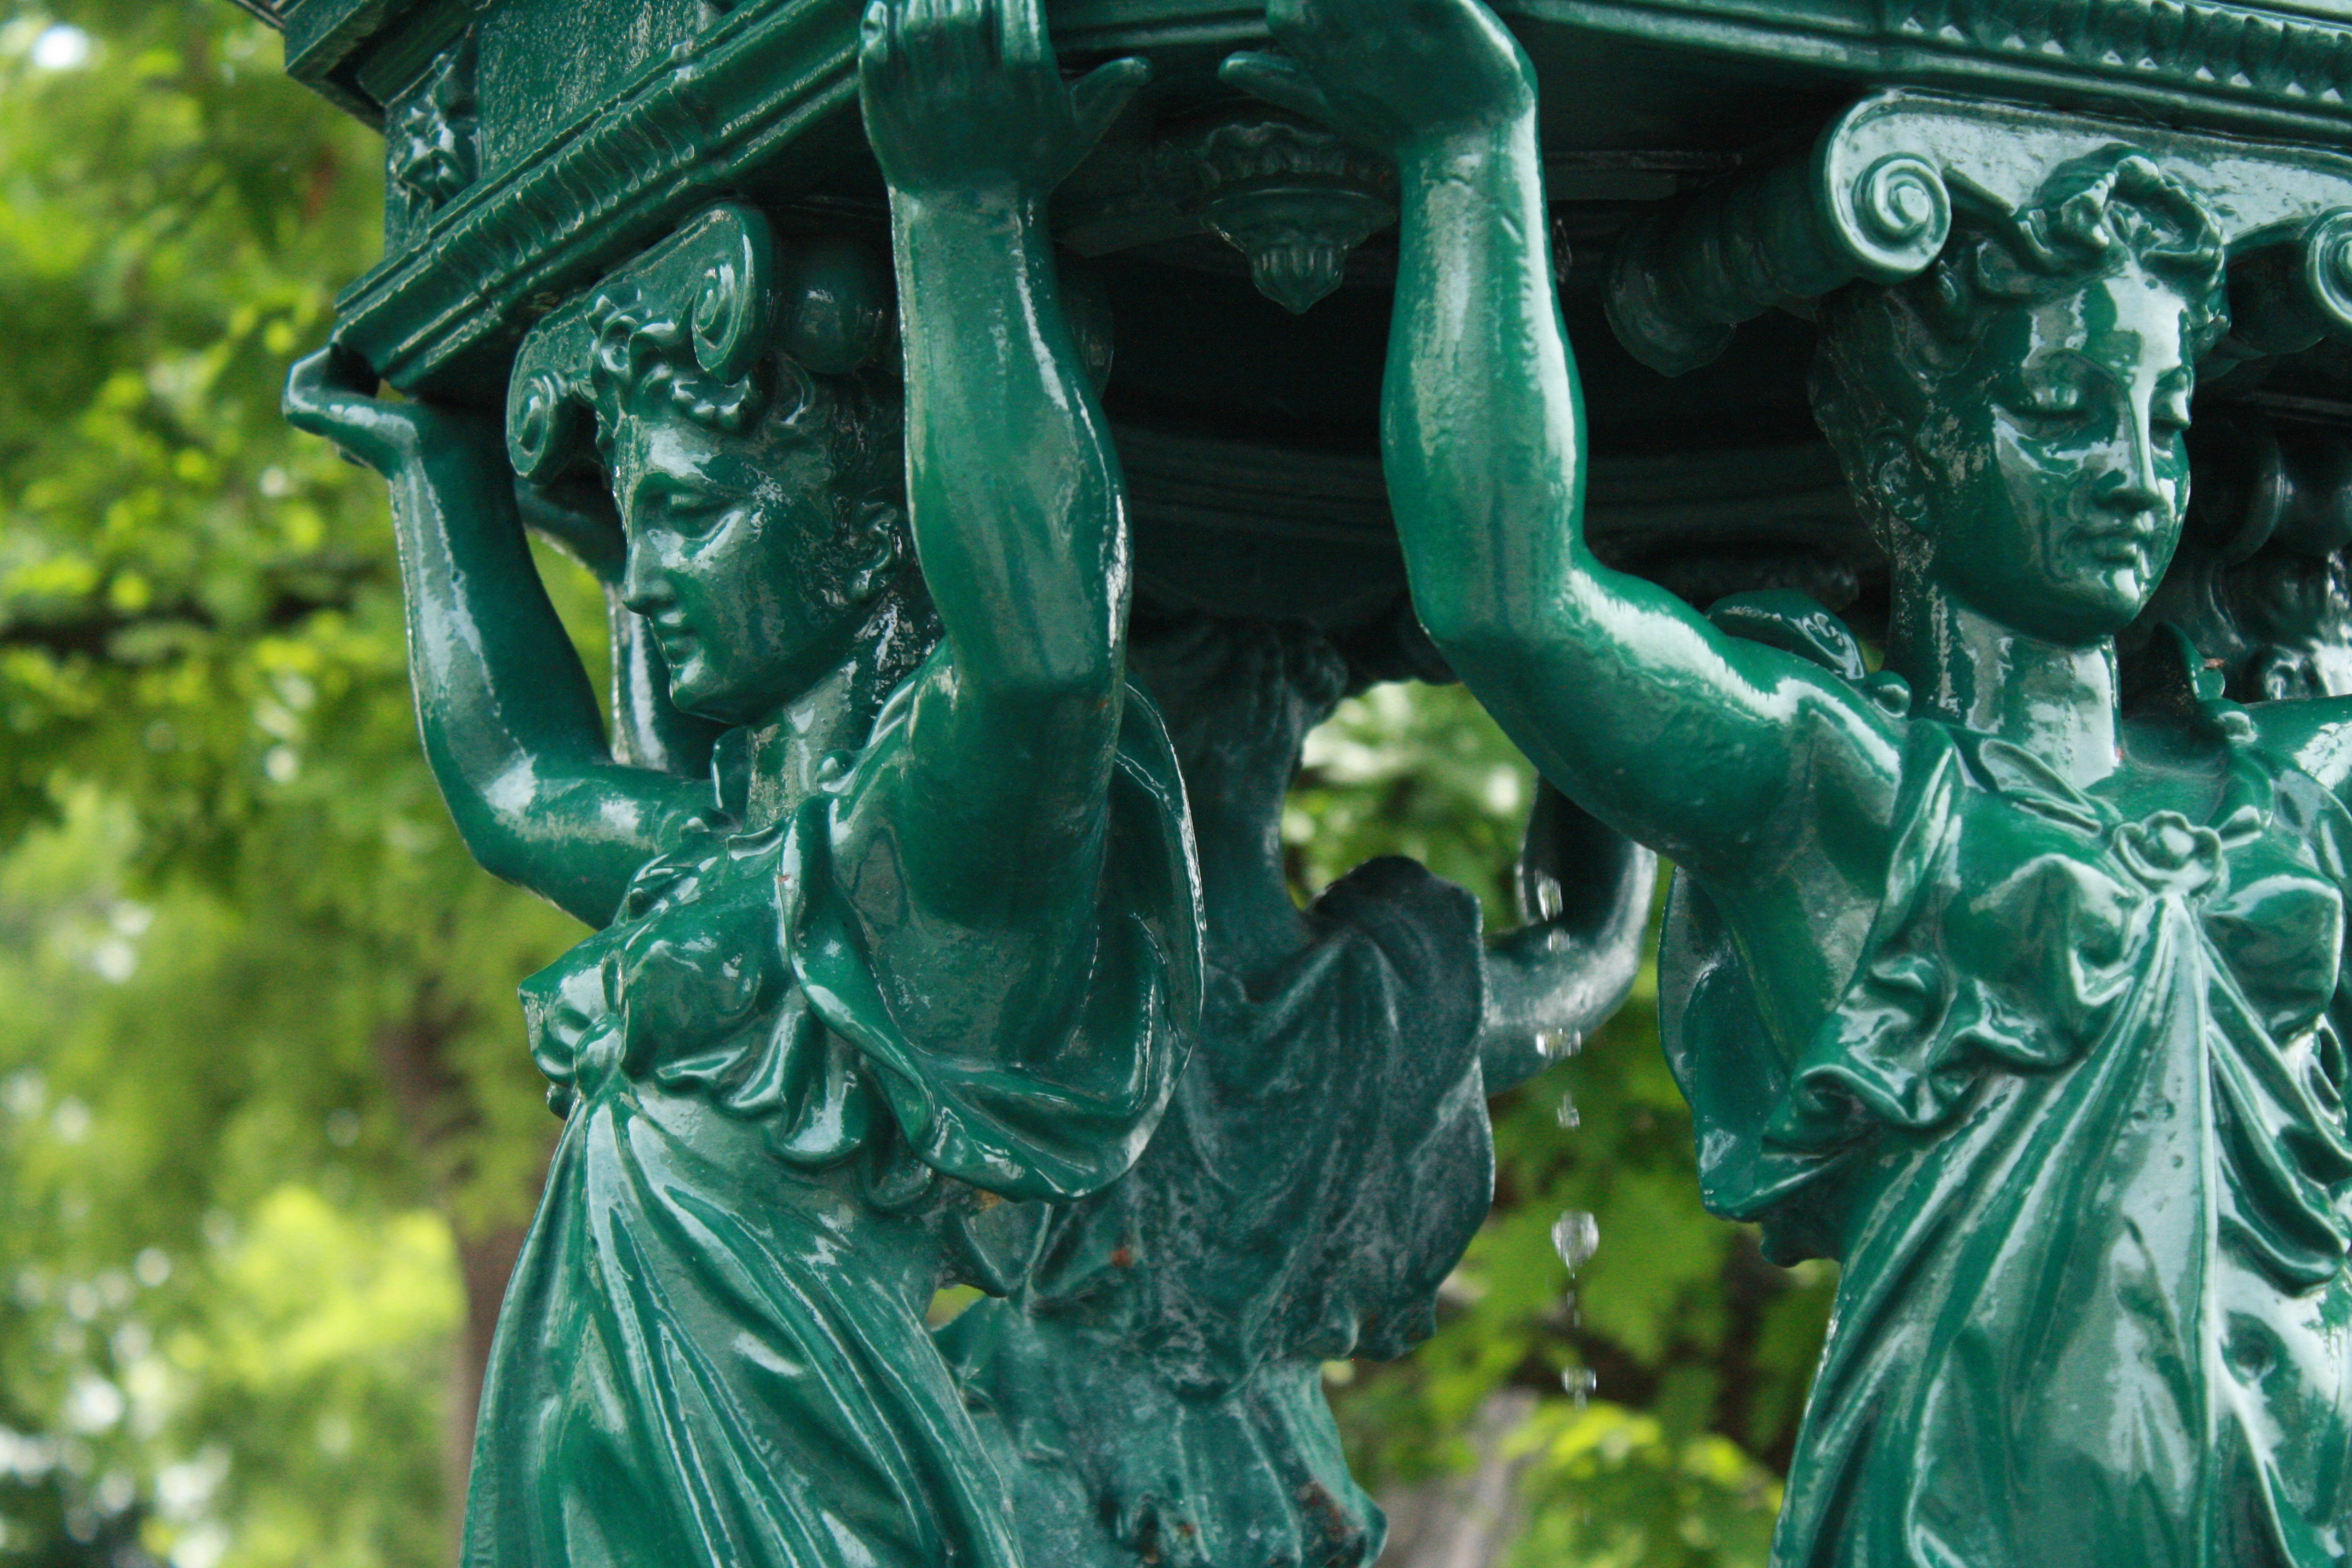
monument, statue, green, sculpture, french, temple, statute